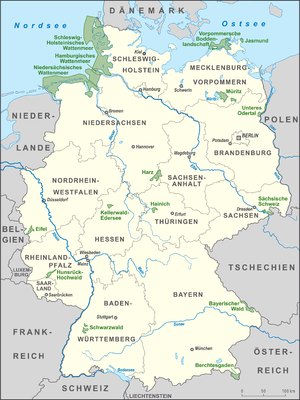
Nationalparker i Tyskland
Kort over nationalparker i Tyskland
Der er fjorten nationalparker i Tyskland. Nationalparkerne har et samlet areal på 9.620,48 km², hvilket er cirka 2,6 procent af Tysklands areal.